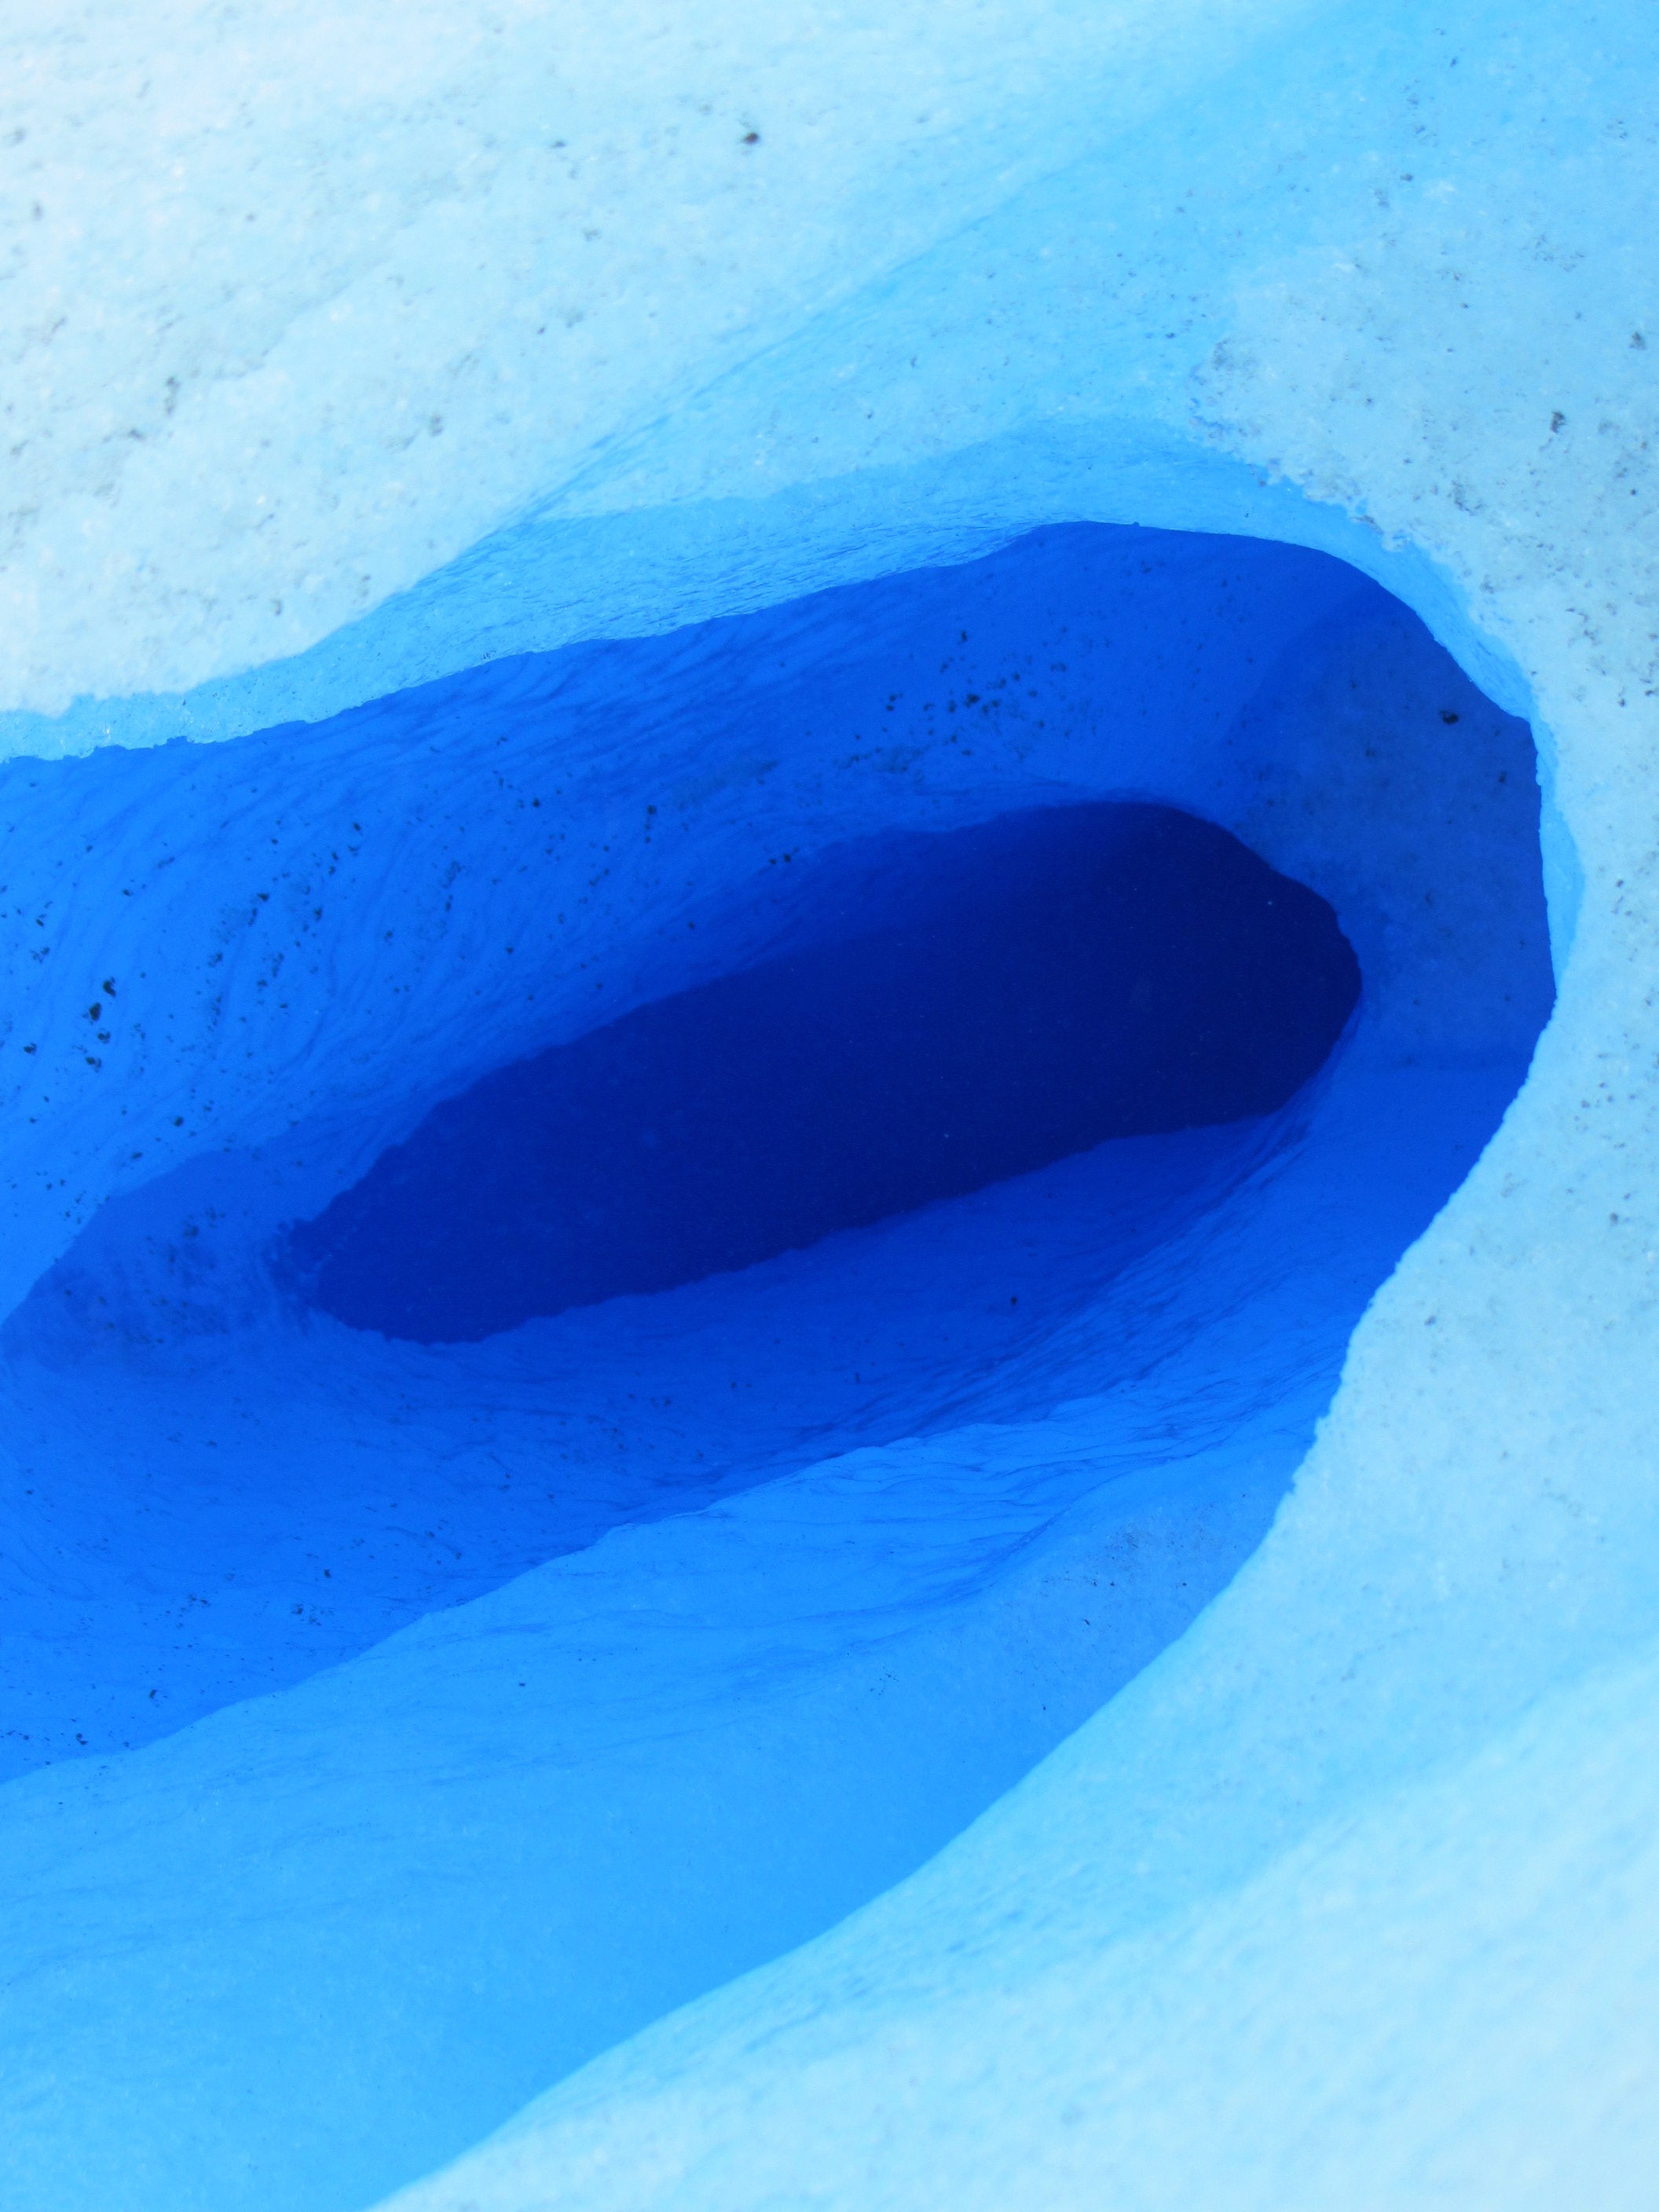
ice, glacier, blue, natura